Milwaukee Road

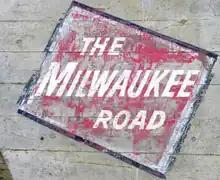
An aging "Milwaukee Road" logo on a trestle, still in use near Rosalia, Washington, on the Palouse to Cascades State Park Trail

The formation of Burlington Northern in 1970 from the merger of Northern Pacific, Great Northern, Burlington Route, and the Spokane, Portland and Seattle Railway on March 3 created a stronger competitor on most Milwaukee Road routes. To boost competition, the ICC gave the Milwaukee Road the right to connect with new railroads in the West over Burlington Northern tracks. Traffic on its Pacific Extension increased substantially to more than four trains a day each way as it began interchanging cars with the Southern Pacific at Portland, Oregon and Canadian railroads at Sumas, Washington. The railroad's foothold on transcontinental traffic leaving the Port of Seattle increased such that the Milwaukee Road held a staggering advantage over BN, carrying nearly 80% of the originating traffic along with 50% of the total container traffic leaving the Puget Sound (prior to severe service declines after roughly 1974).